Jämsä

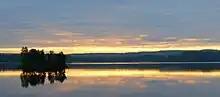
Lake Kankarisvesi in Jämsä

There are all together around 465 lakes in Jämsä; the largest lakes are Päijänne, and Lake Kuorevesi. Jämsä is located on the watershed of the main catchment areas of the Kokemäki River and the Kymi River. The eastern and central areas of the municipality belong to the Kymi River watershed, the western ones to the Kokemäki River watershed. The catchment area of the Jämsä route of the first division phase of the Kymijoki main catchment area covers almost the entire area of Koskenpää and Jämsänkoski as well as the center of Jämsä and the central part of Jämsänniemi. The Great Päijänne area of the first division of the Kymi River watershed covers the eastern, south-eastern and southern areas of Jämsä. The catchment area of the Längelmävesi and Hauho routes of the first division of the Kokemäki River main catchment area covers the southwestern part of Jämsä, i.e. the southern part of Längelmäki and Kuorevesi. The catchment area of the Keuruu route in the first division phase of the Kokemäki River watershed covers the western and north-western part of Jämsä, i.e. the northern part of Kuorevesi and the westernmost parts of Koskenpää.